Marianne Marthinsen

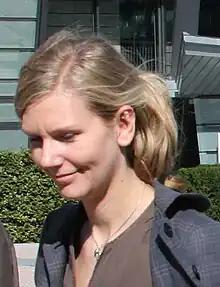
Marianne Marthinsen.

Marianne Marthinsen (born 25 August 1980, in Jevnaker) is a Norwegian politician for the Labour Party.